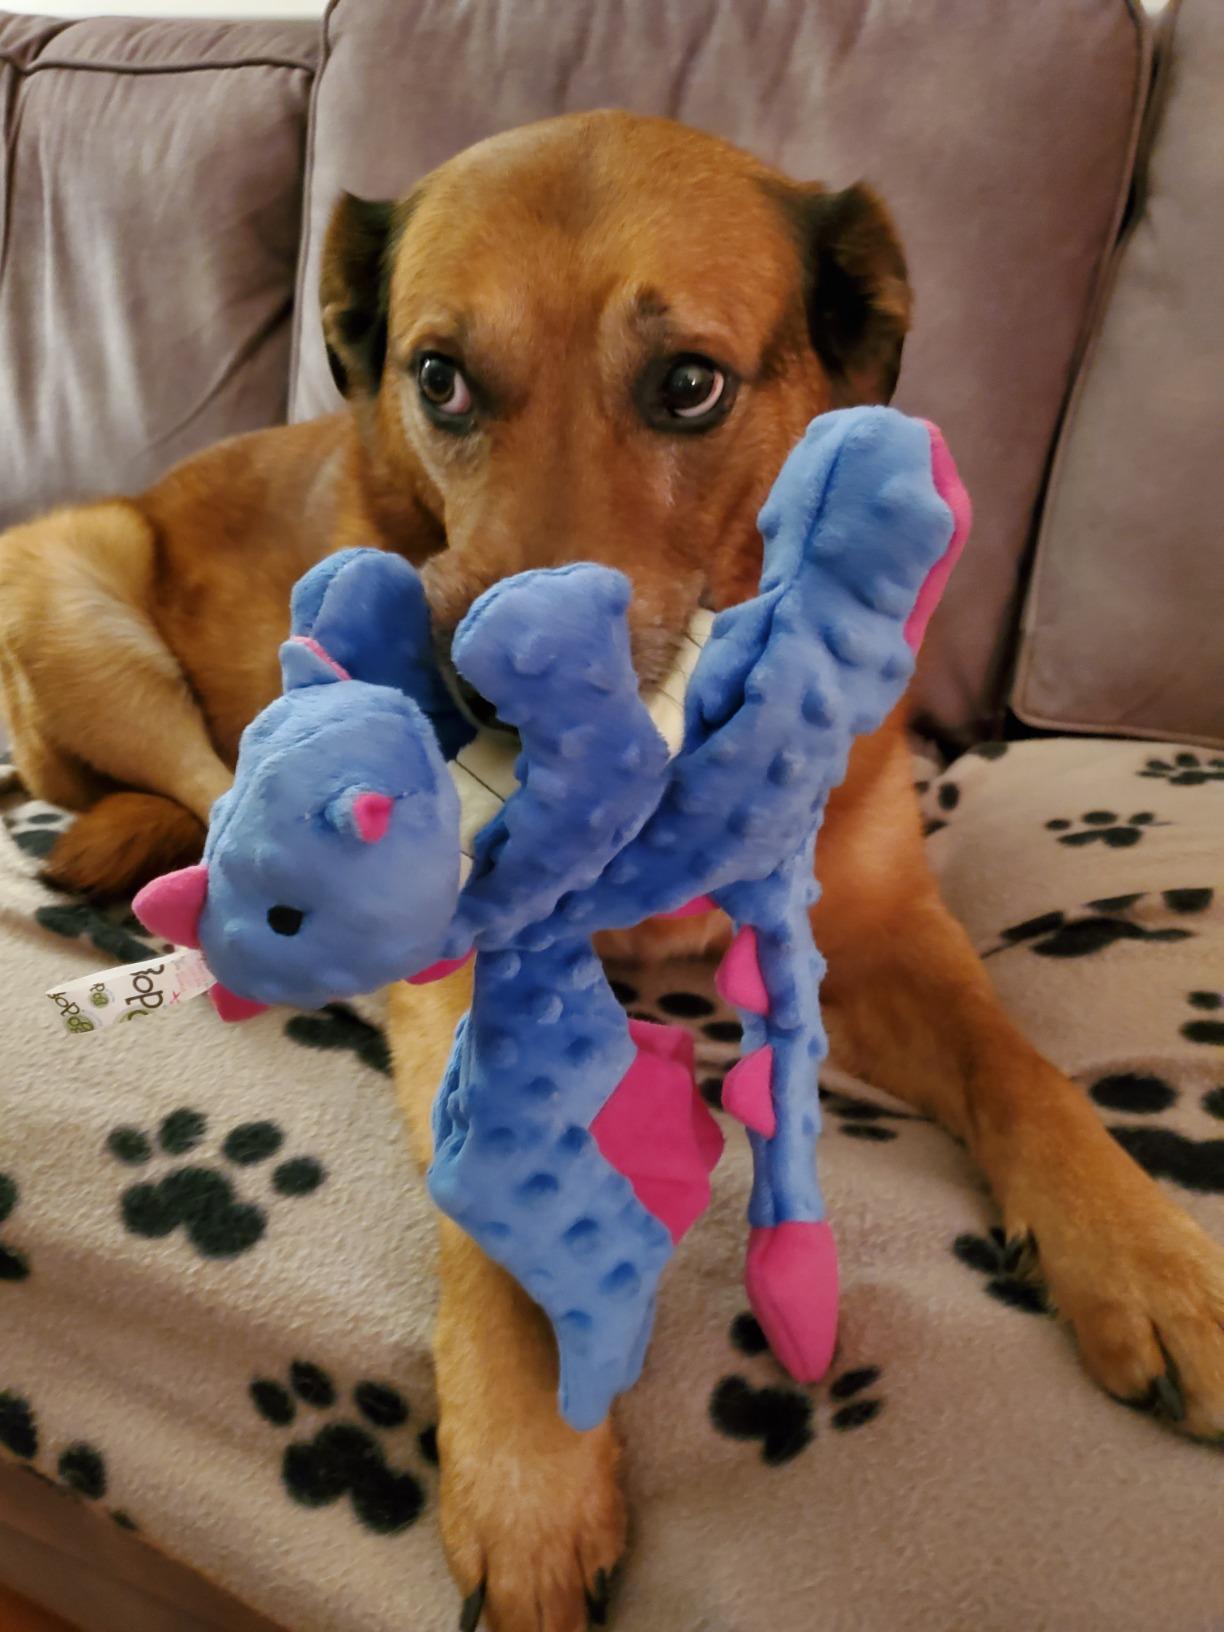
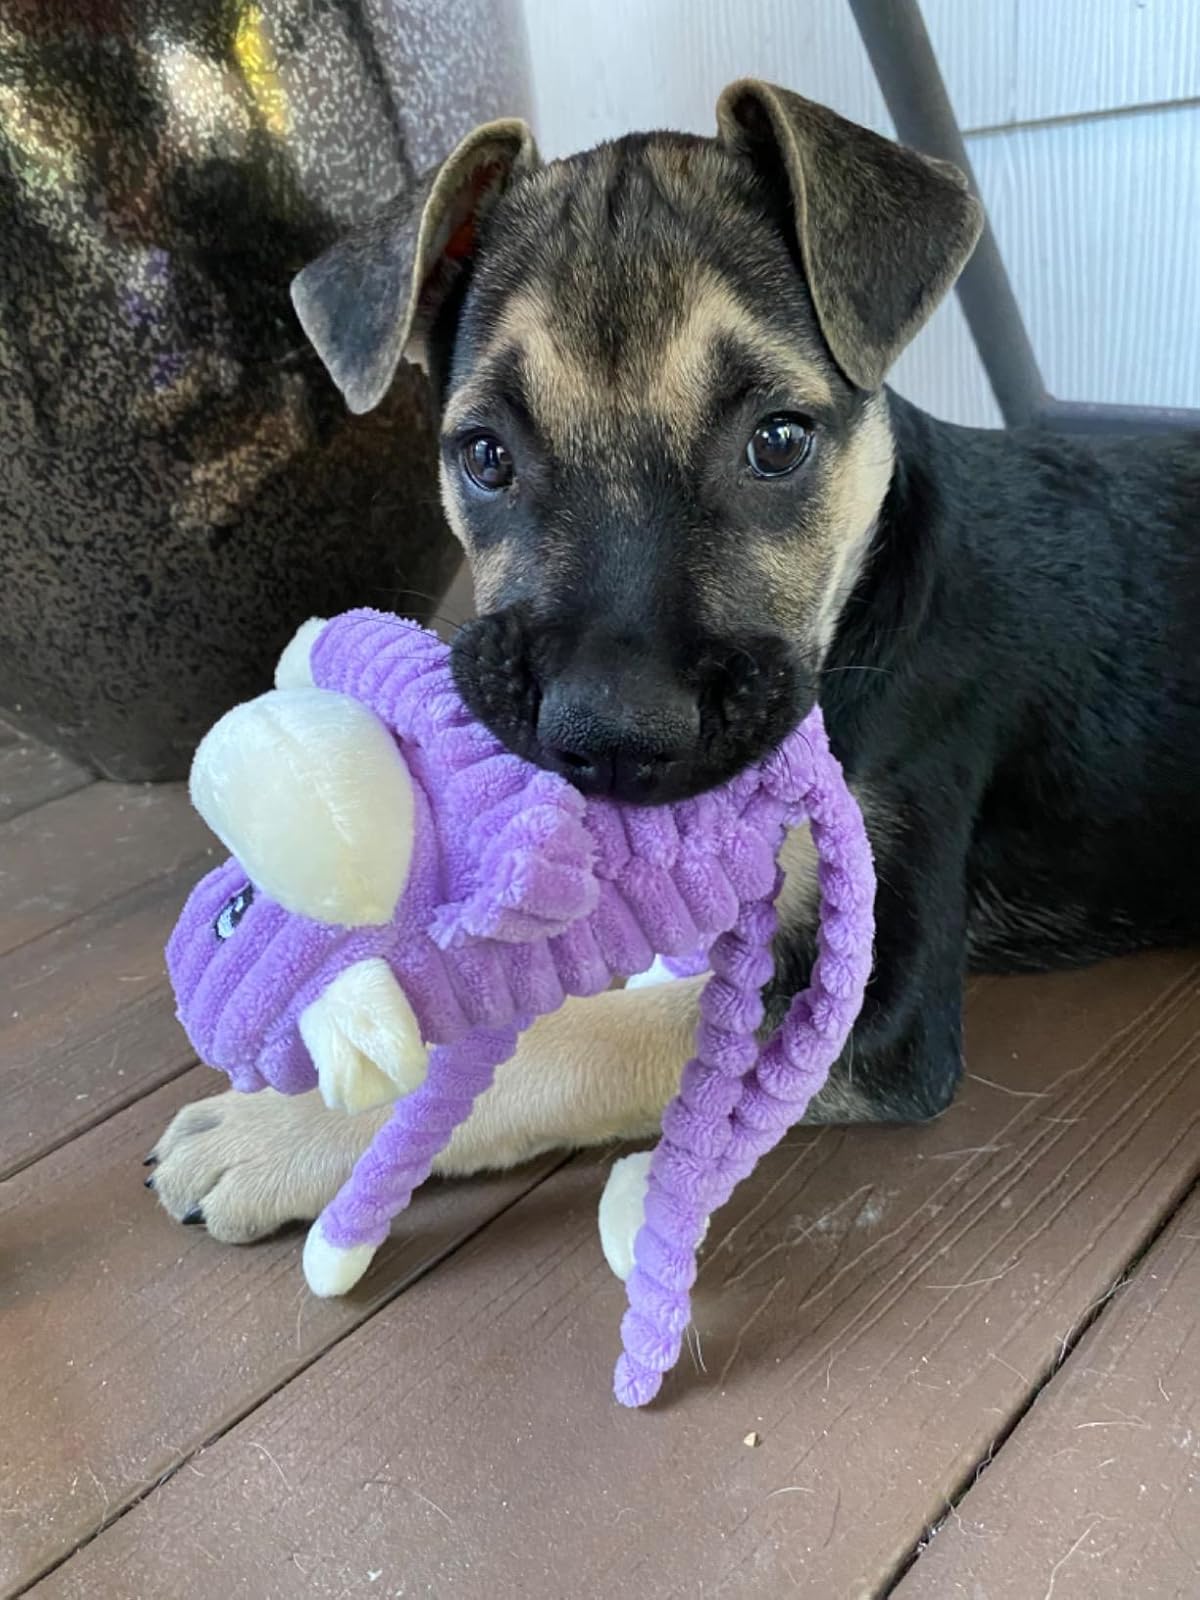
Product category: items_toy
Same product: no